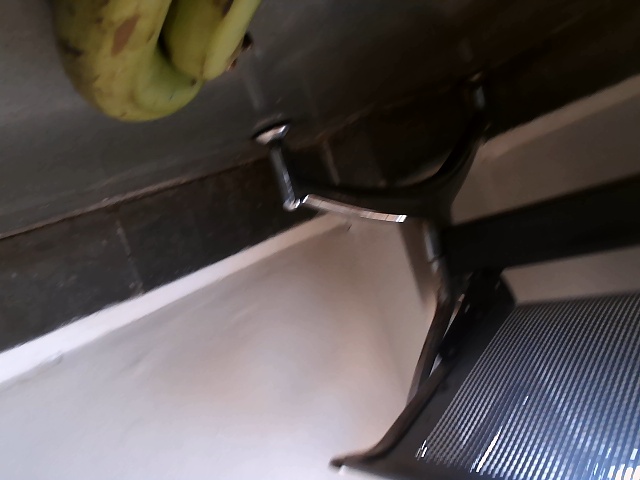
Label: Raw_Banana